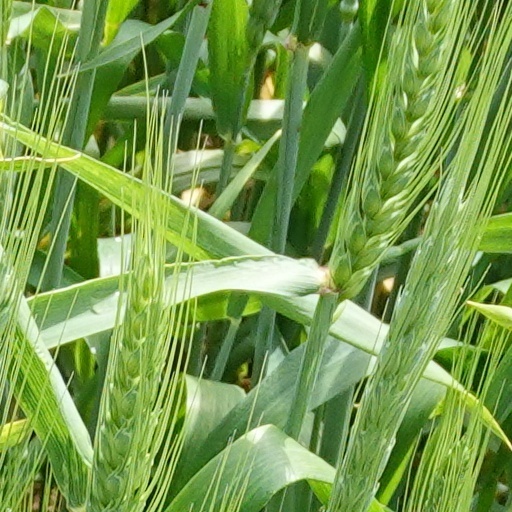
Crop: wheat